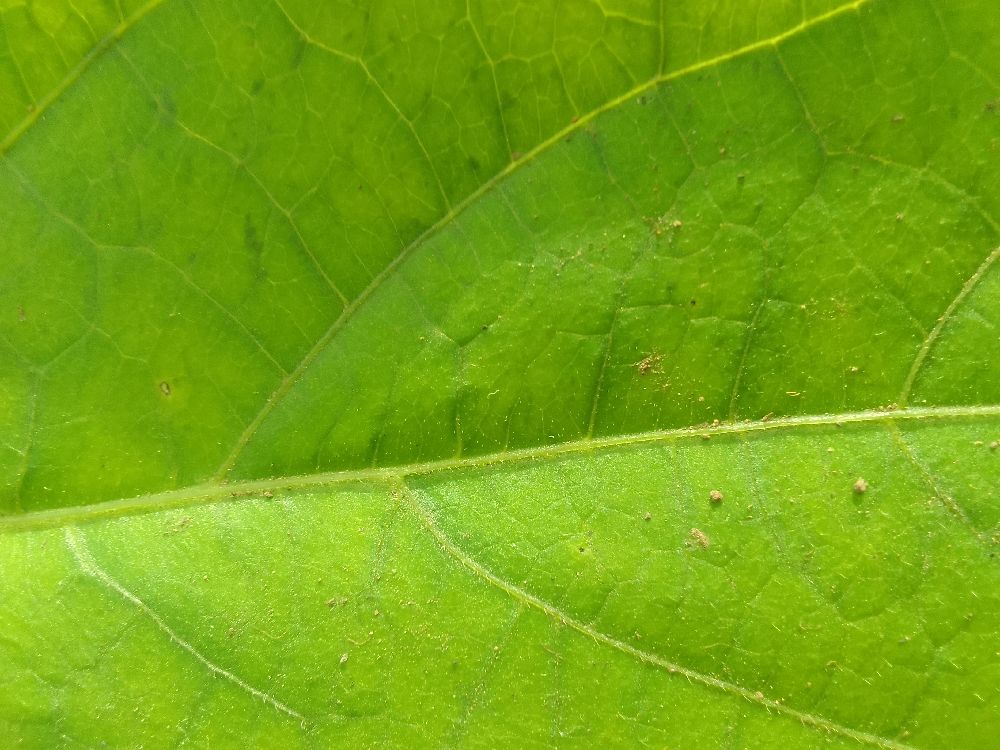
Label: healthy